Caatinga antwren

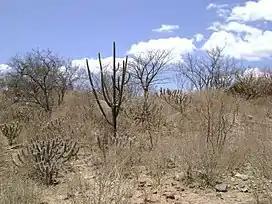

The Caatinga antwren is found in north-central and eastern Brazil, in southern Pará and from Maranhão east to Rio Grande do Norte and south to Bahia and just into northern Minas Gerais. As its English name suggests, it is found primarily in the Caatinga, an area of semi-arid tropical vegetation found only in northeastern Brazil. It occurs mostly in semi-deciduous woodlands and "mata-de-cipó" and also in the ecotone between "caatinga" and "cerrado". It usually shuns humid evergreen forest and arid scublands. In elevation it ranges mostly between but occurs locally as high as .